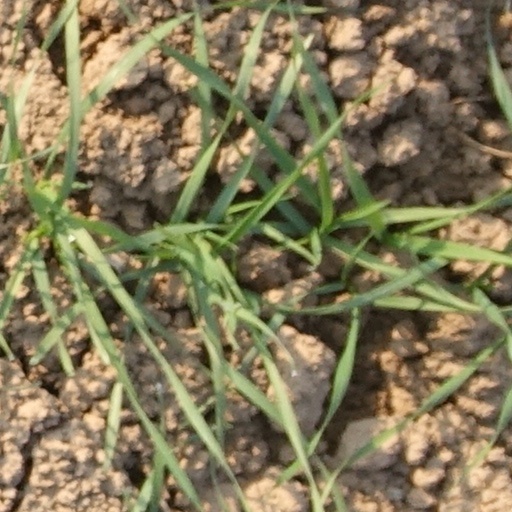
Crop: wheat